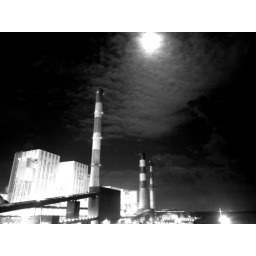
EDF Power plant at Cordemais, France. If you look at the sky below the moon. you can see Orion's belt!